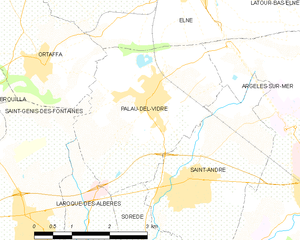
Carte des communes françaises